Carl Peters (film)

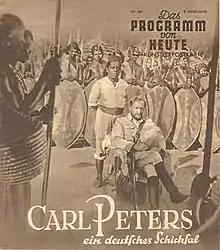

Carl Peters is a 1941 German historical drama film directed by Herbert Selpin and starring Hans Albers, Karl Dannemann, and Fritz Odemar. It was produced as an anti-British propaganda film during the Second World War.